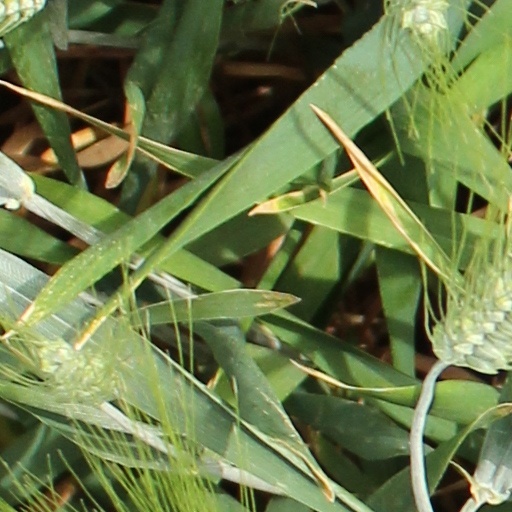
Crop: wheat